James Reavis

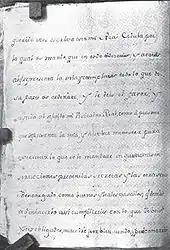
FA forged Peralta grant document: The page in entirety was inserted into a .

Mathew Given Reynolds, a special attorney for the United States Court of Private Land Claims, was assigned to represent the government in Reavis' suit. Sevaro Mallet-Prevost, a Mexican-born New York lawyer familiar with Spanish and Mexican law, and William M. Tipton, an expert on document analysis, were assigned to assist. Mallet-Prevost and Tipton were dispatched to Tucson in January 1894 to make an examination of Reavis' original claim. From there, Mallet-Prevost continued on to the archives in Mexico.